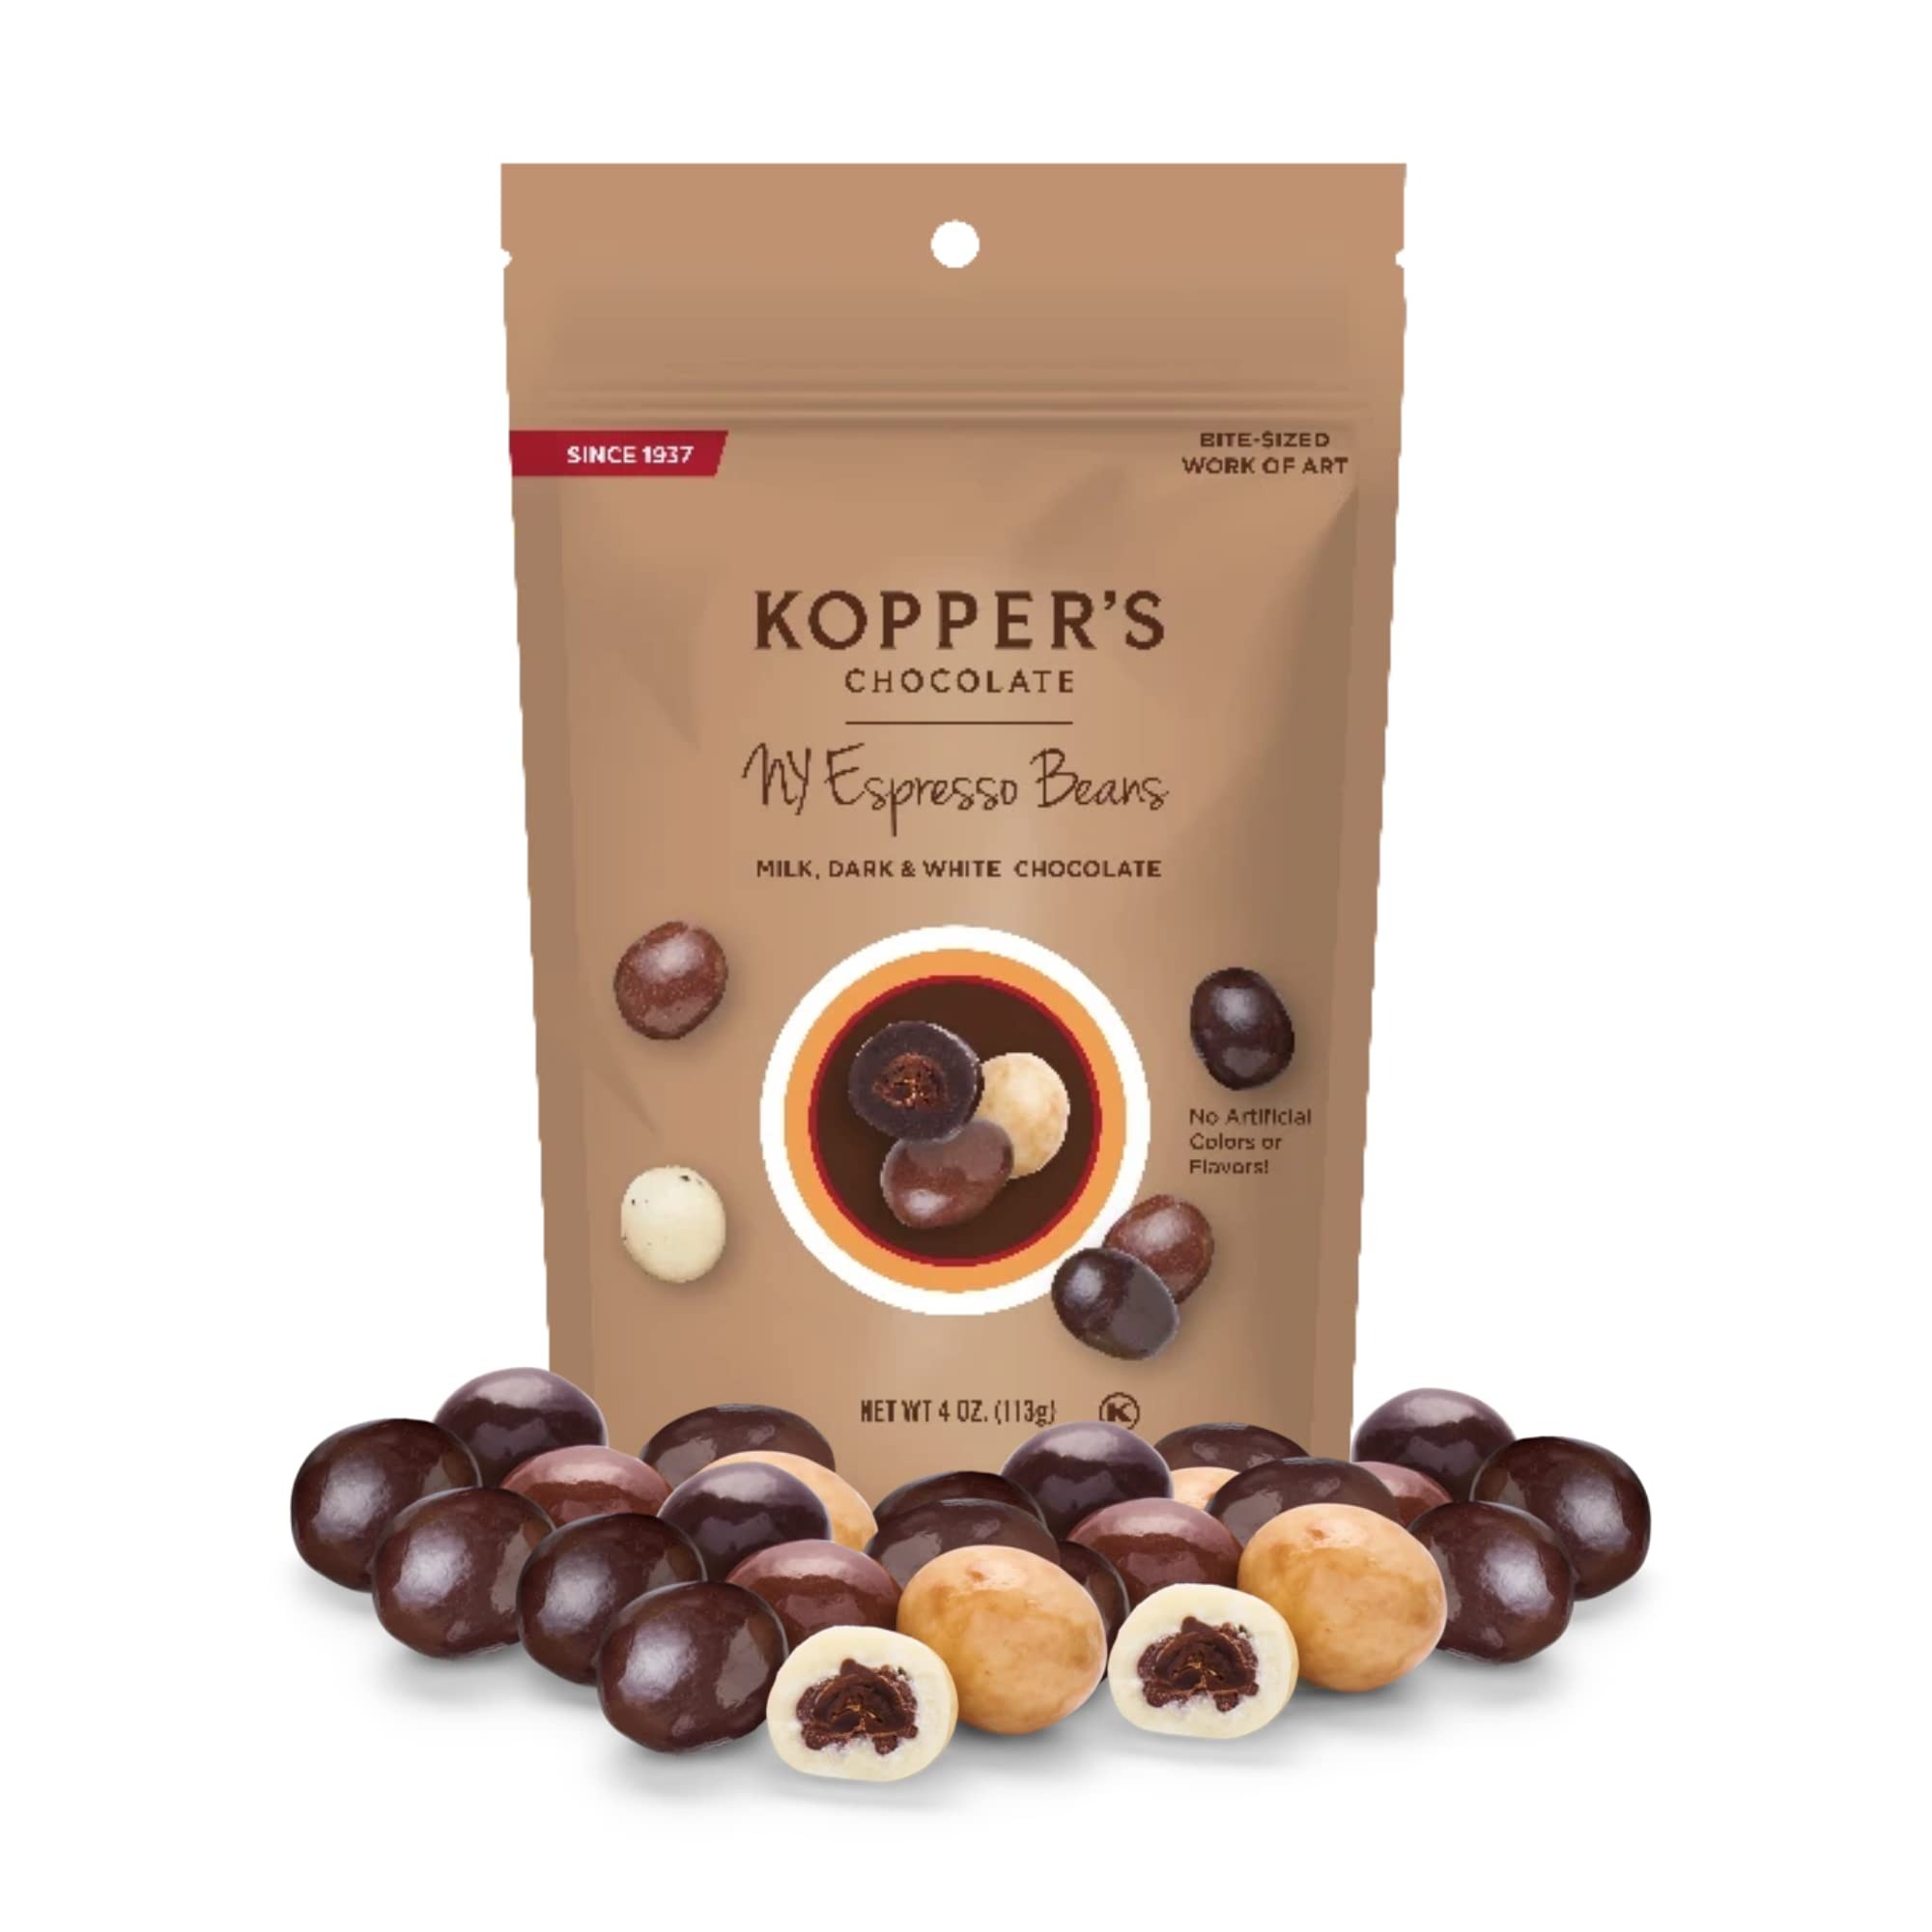
Item Name: Koppers Chocolate Covered Espresso Beans NY Blend, Assorted Coffee Flavors, Cream, Cappuccino, Milk and Dark Chocolate, 4 Ounce
Bullet Point 1: KOPPERS New York Chocolate Covered espresso beans 4.0 ounce bag. This indulgent mix of Chocolate Covered Espresso Beans includes five tantalizing flavors that will make all your caffeinated dreams come true
Bullet Point 2: BAG contains 4 ounces of NY style Chocolate covered espresso beans
Bullet Point 3: INDULGENT mix is sure to satisfy your chocolate and coffee cravings! High quality ingredients with every indulgent bite
Bullet Point 4: COFFEE lovers rejoice! Colorful chocolate covered espresso beans are great to snack on the go and nibble on during your morning coffee. A versatile snack that taste great anytime of the day
Bullet Point 5: GREAT Christmas stocking stuffer for coffee lovers, white elephant exchange gift or birthdays
Value: 4.0
Unit: Ounce

Price: 11.94